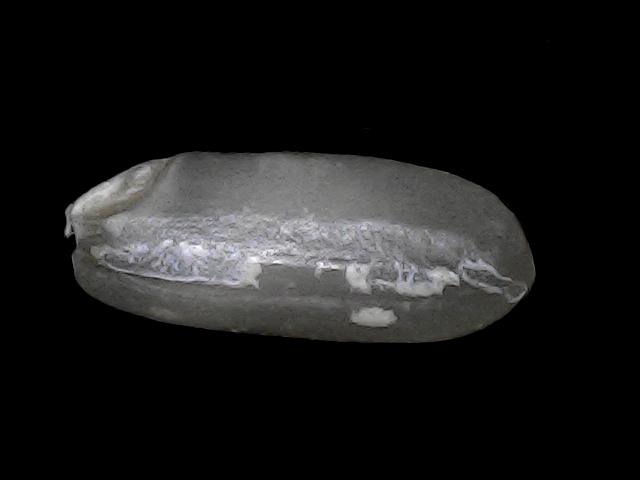
Rice variety: BRRI74